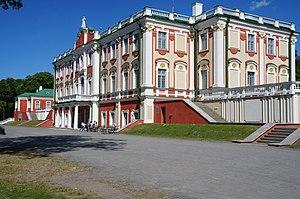
Mikhaïl Zemtsov est un architecte russe représentant du baroque pétrovien.